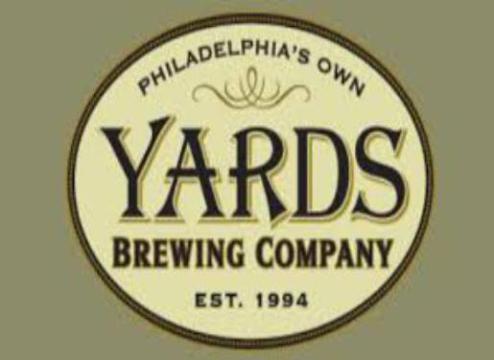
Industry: Others